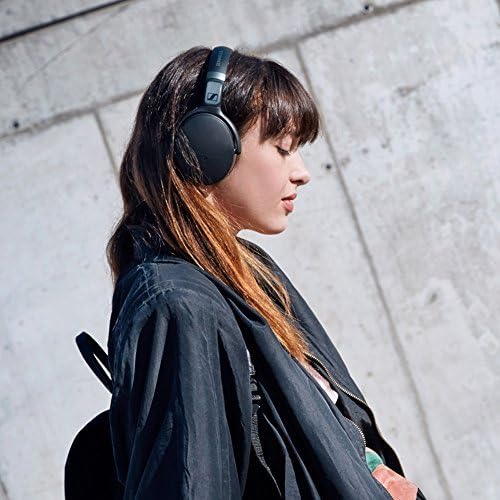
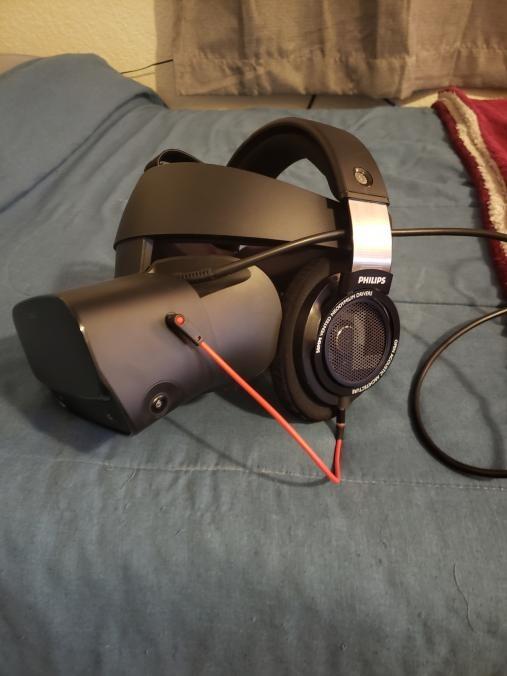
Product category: headphones
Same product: no